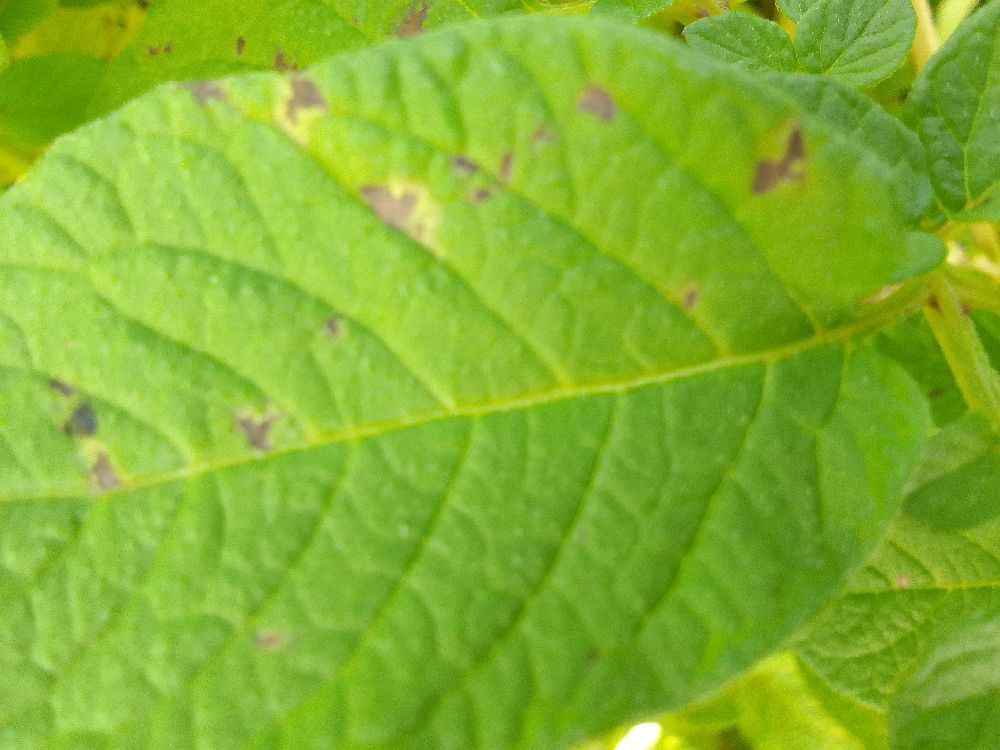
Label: Early blight